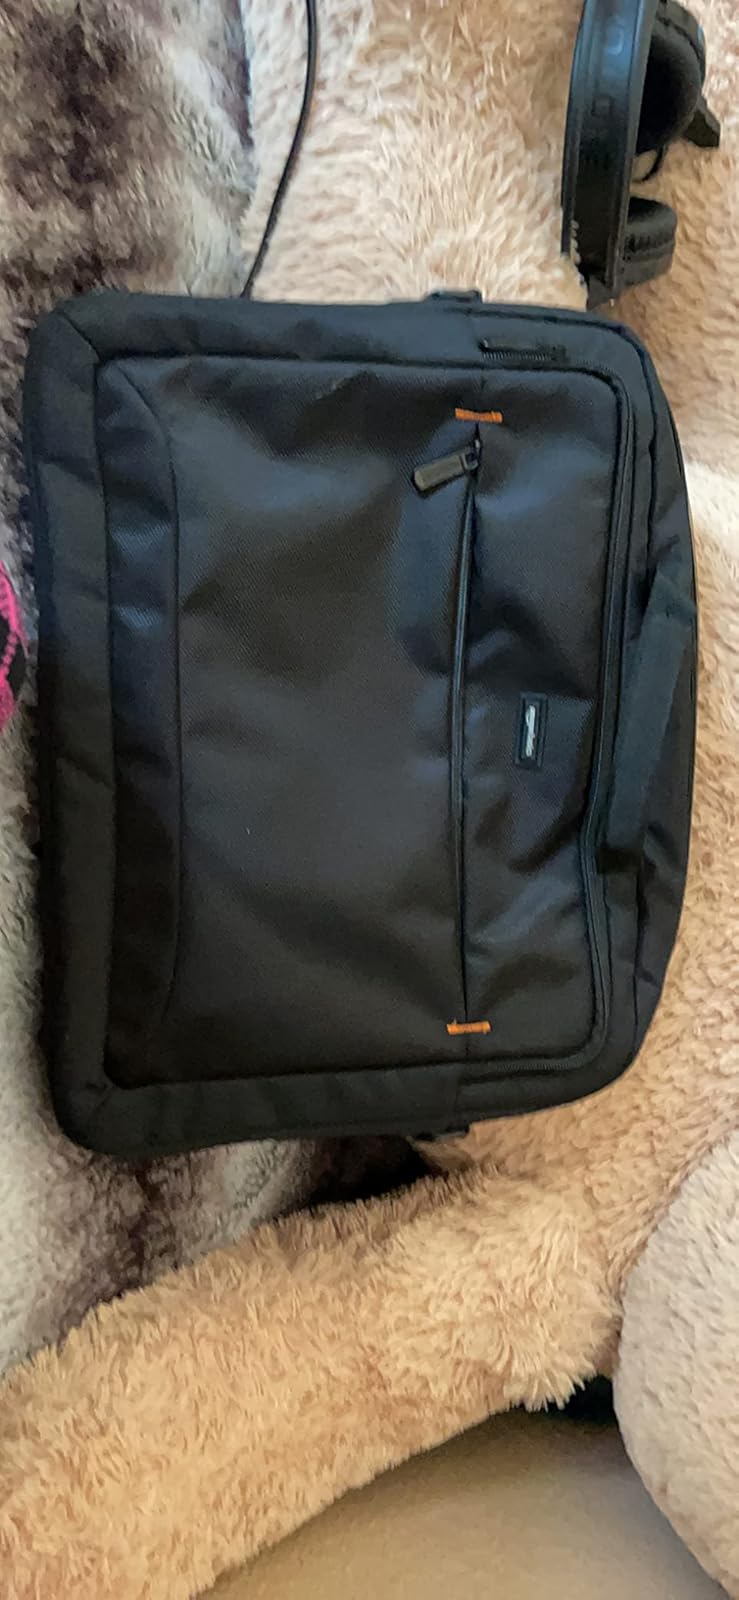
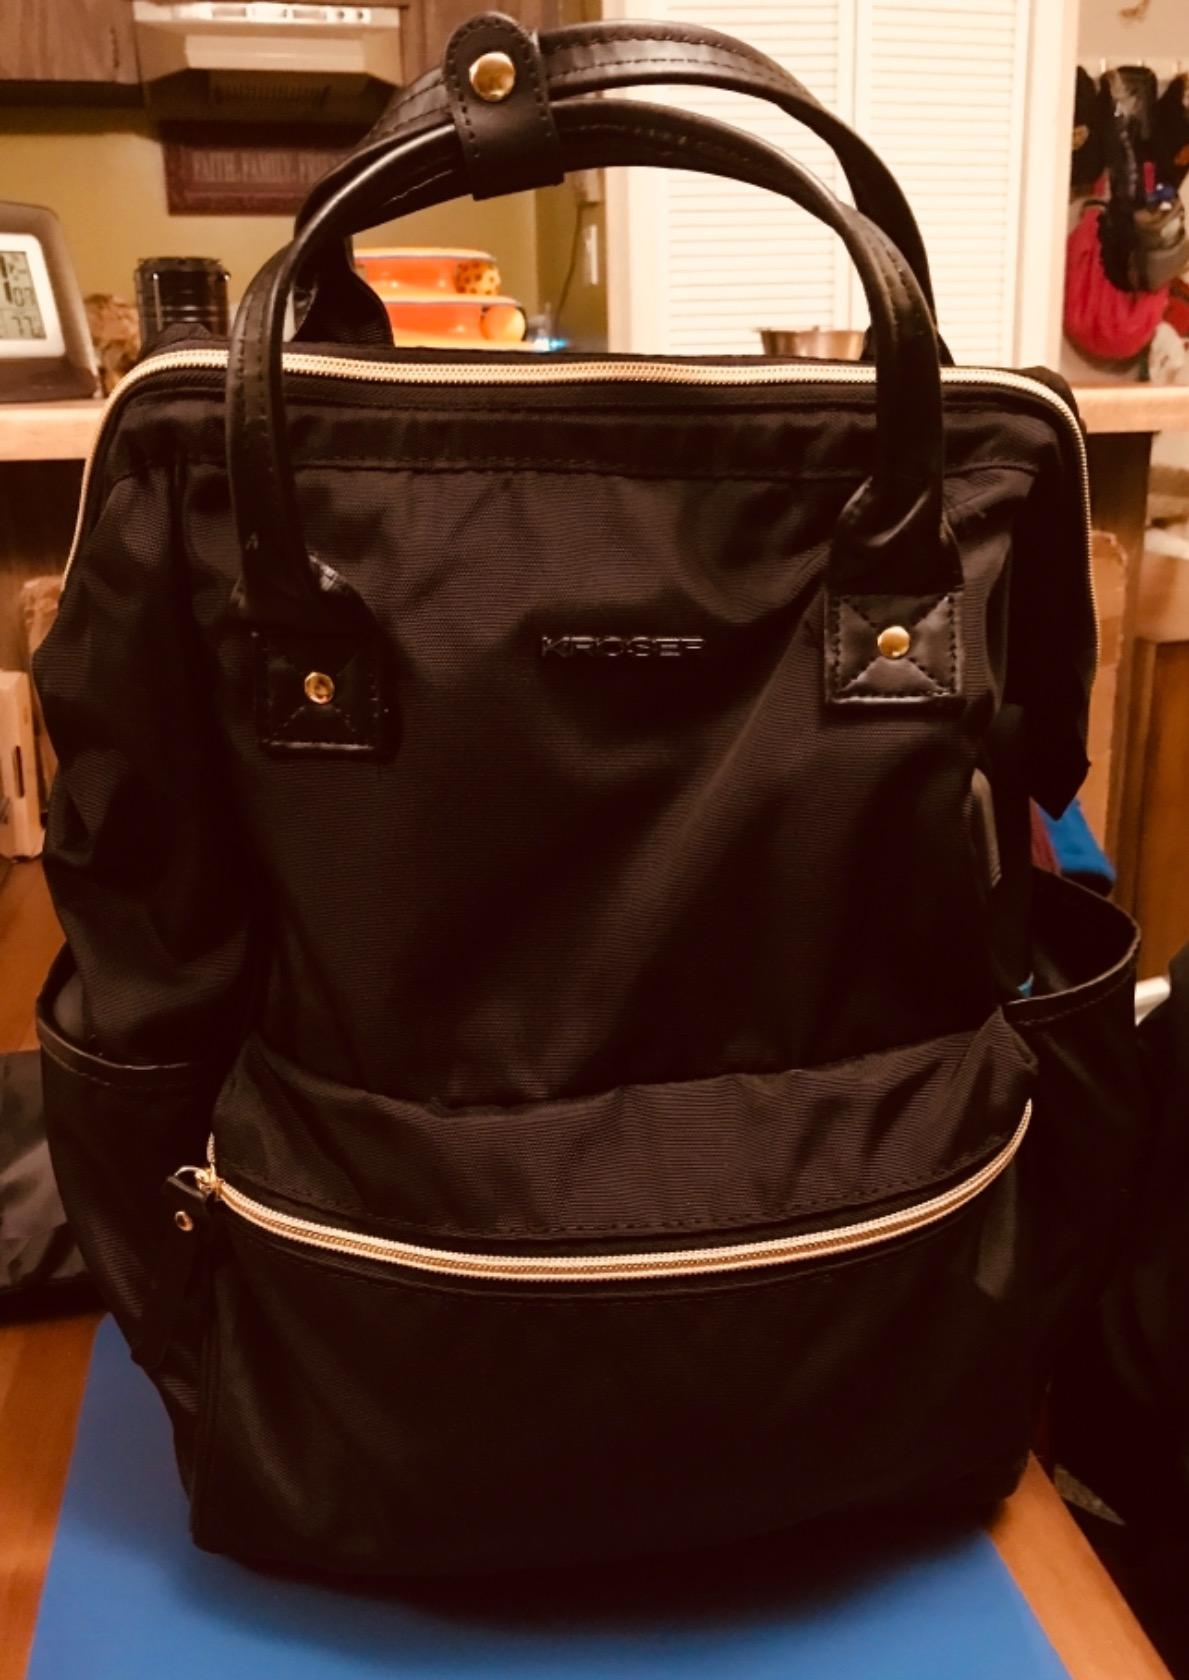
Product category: bag
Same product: no